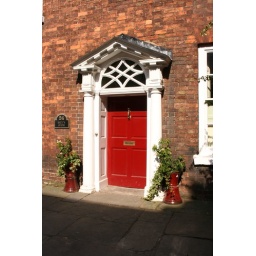
red door in bewdley England